Mary Boyle, Countess of Cork and Orrery

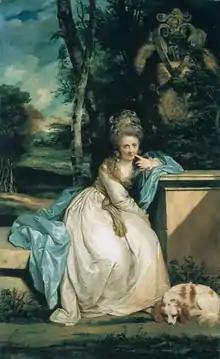
"Mary Boyle", by Sir Joshua Reynolds, c.1777–1778

Mary Boyle, Countess of Cork and Orrery (21 May 1746 – 30 May 1840) was an Anglo-Irish literary hostess.